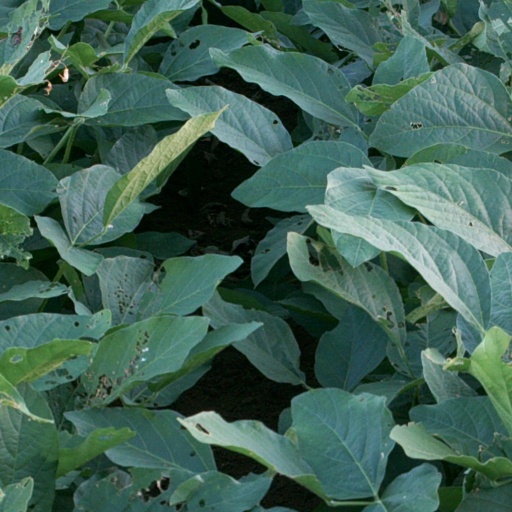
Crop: soybean